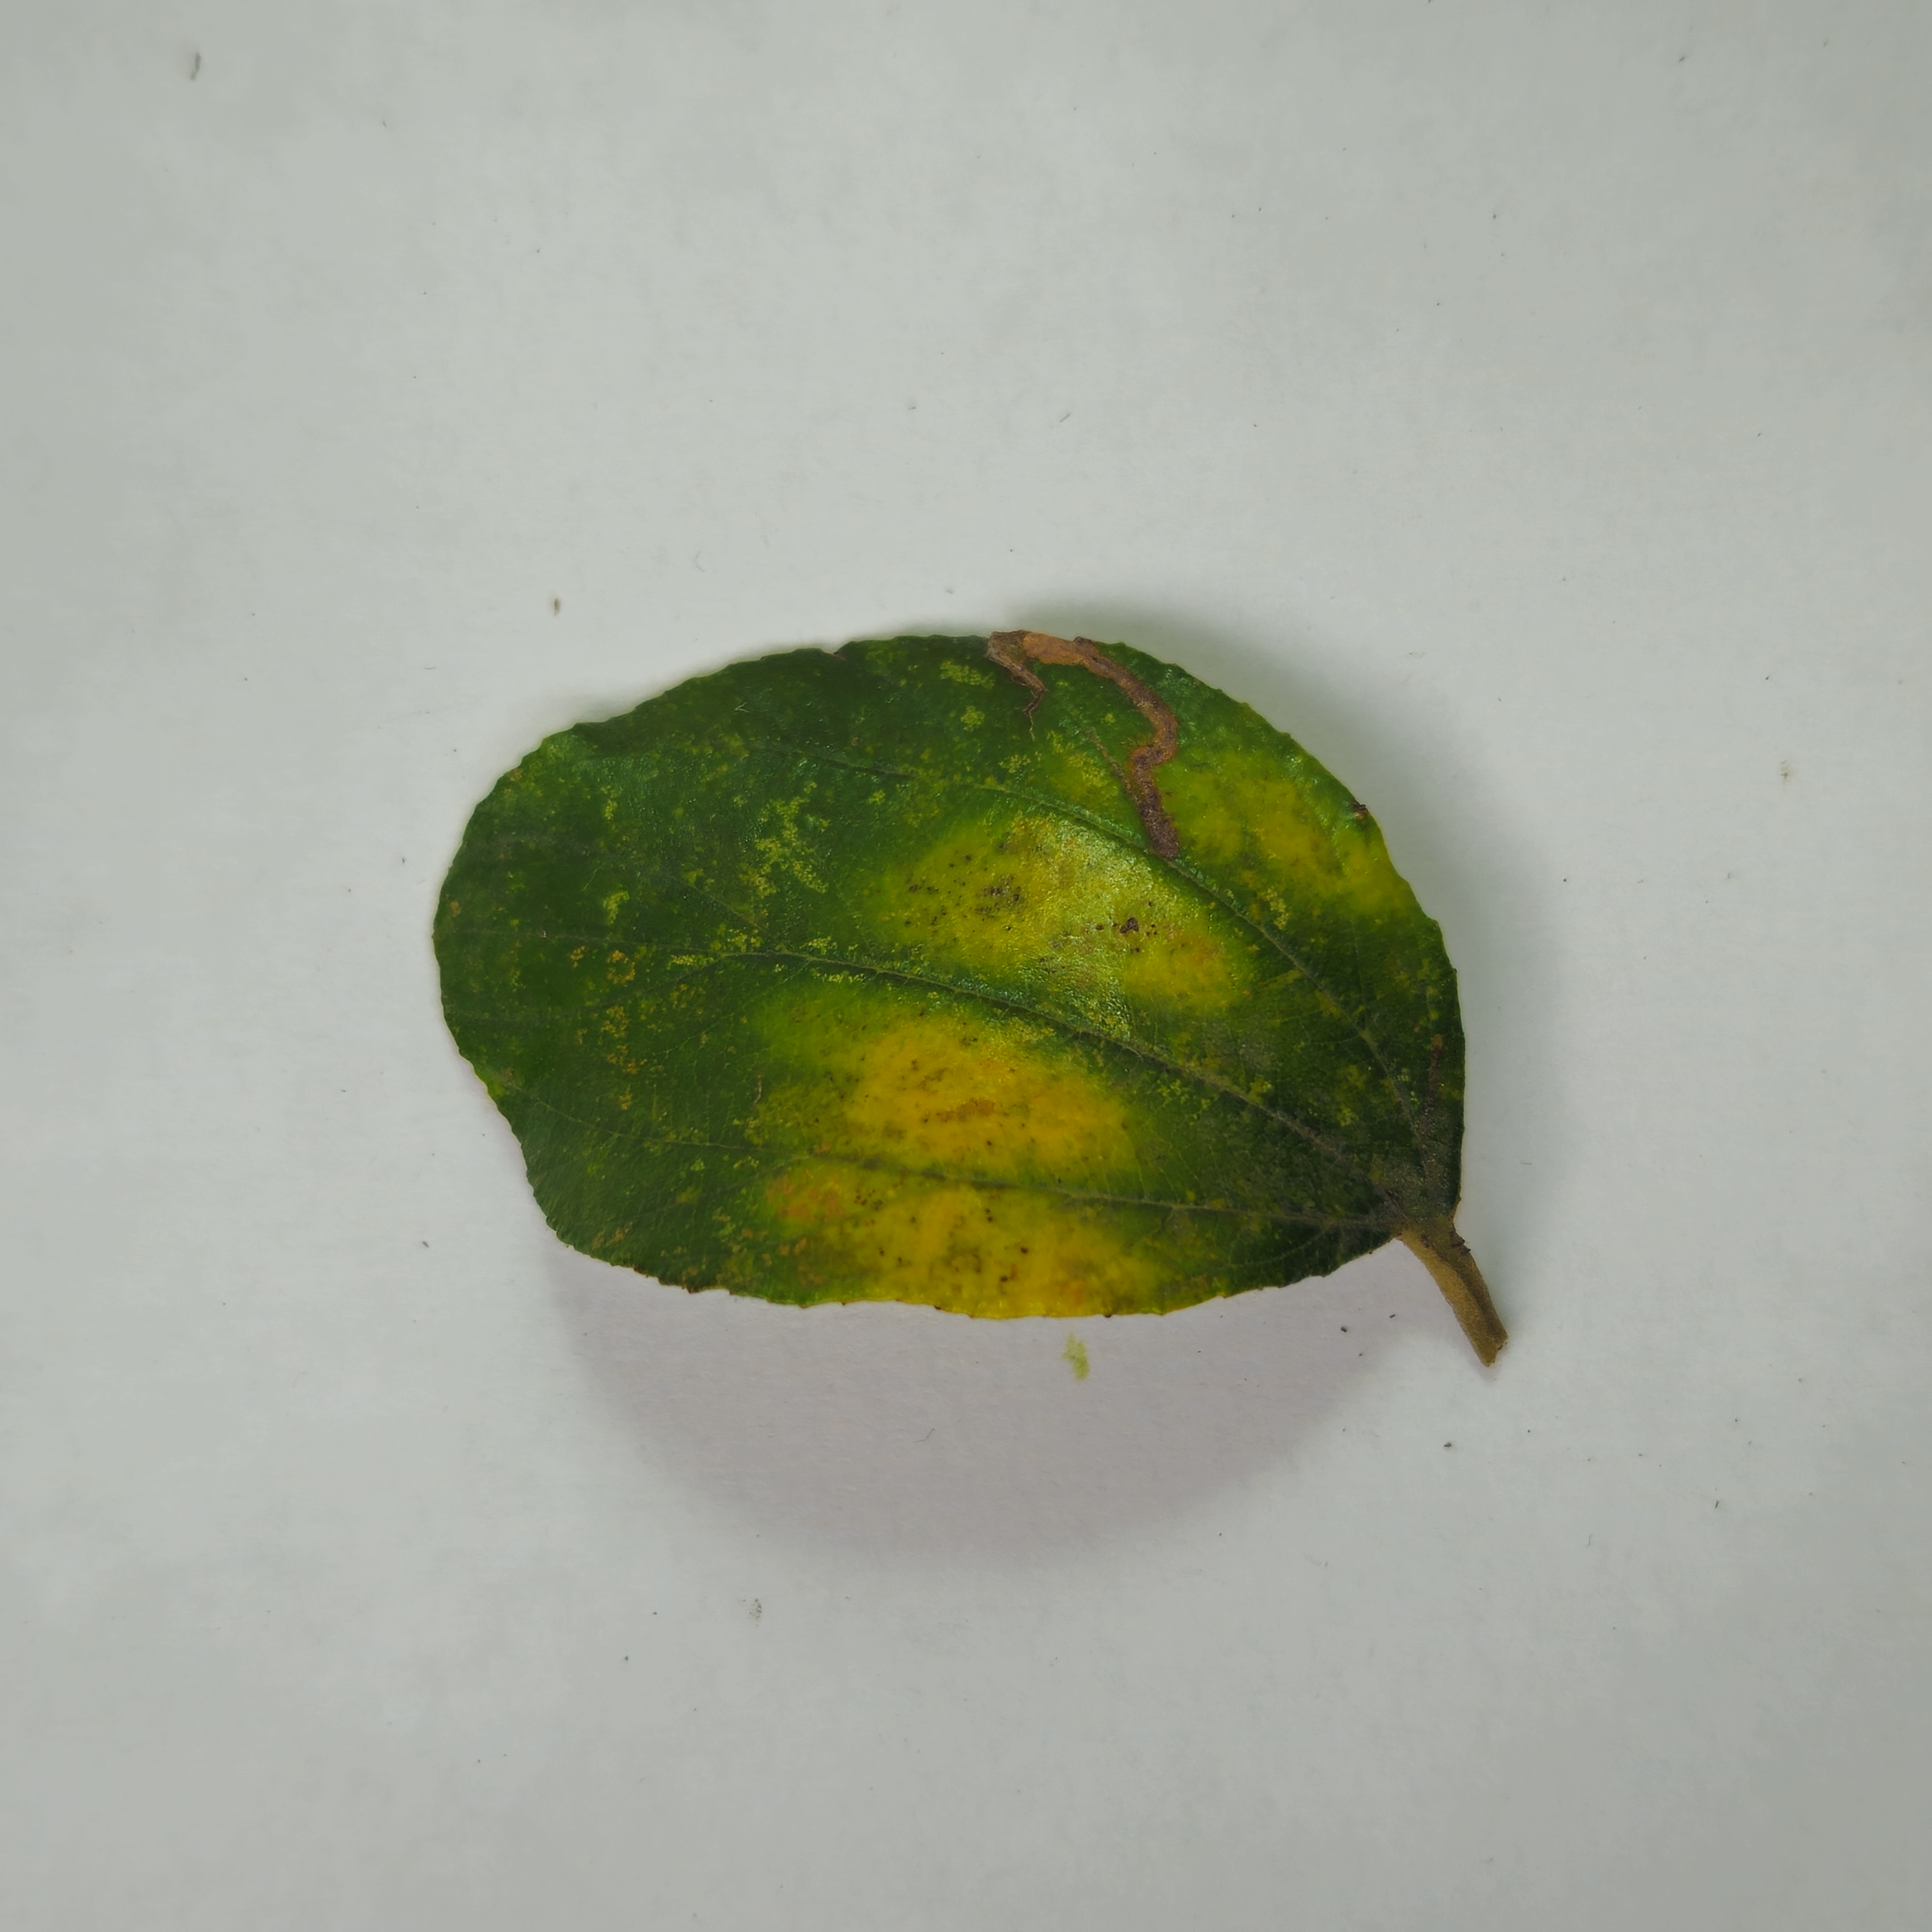
Label: Yellow